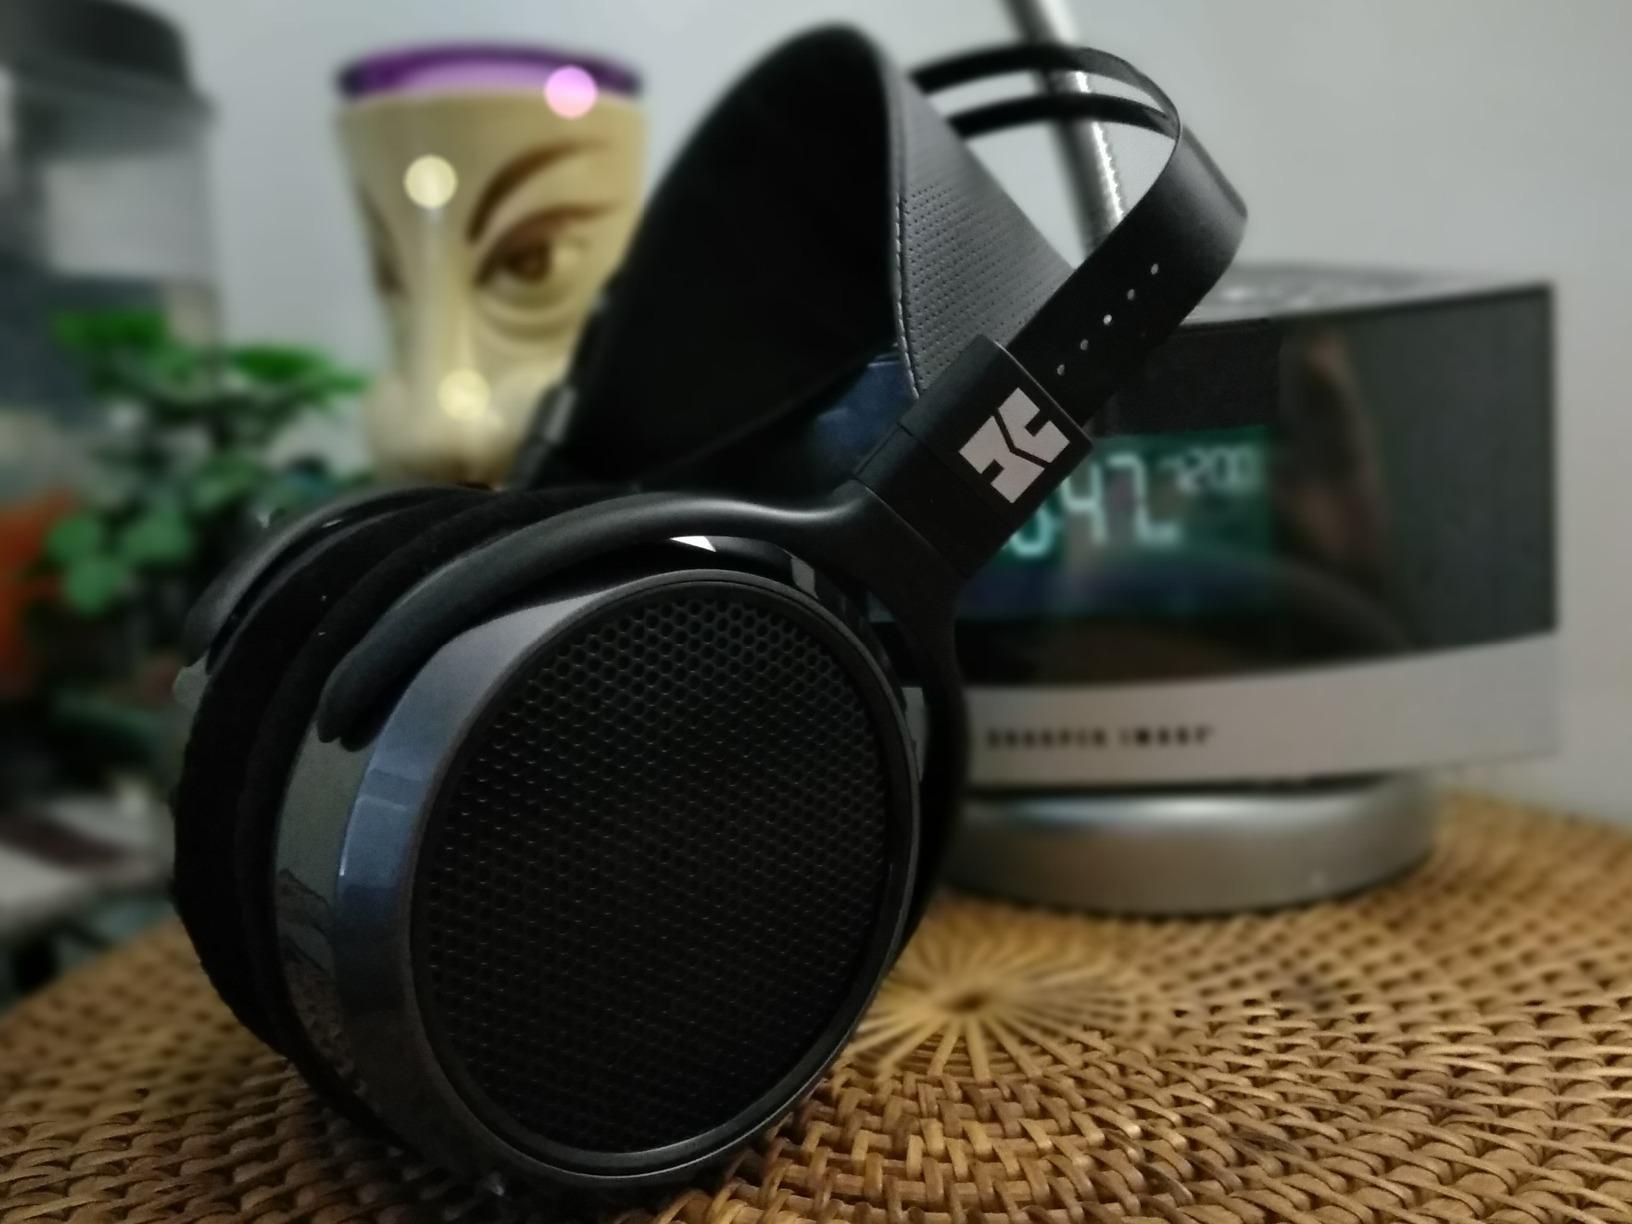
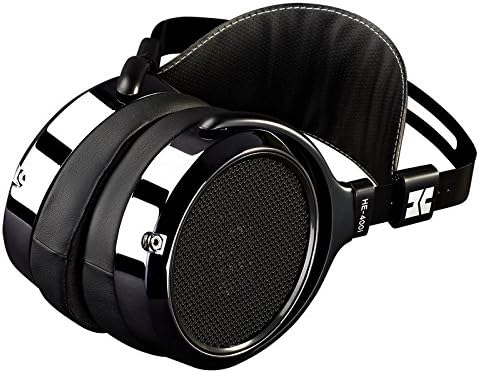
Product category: headphones
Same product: yes